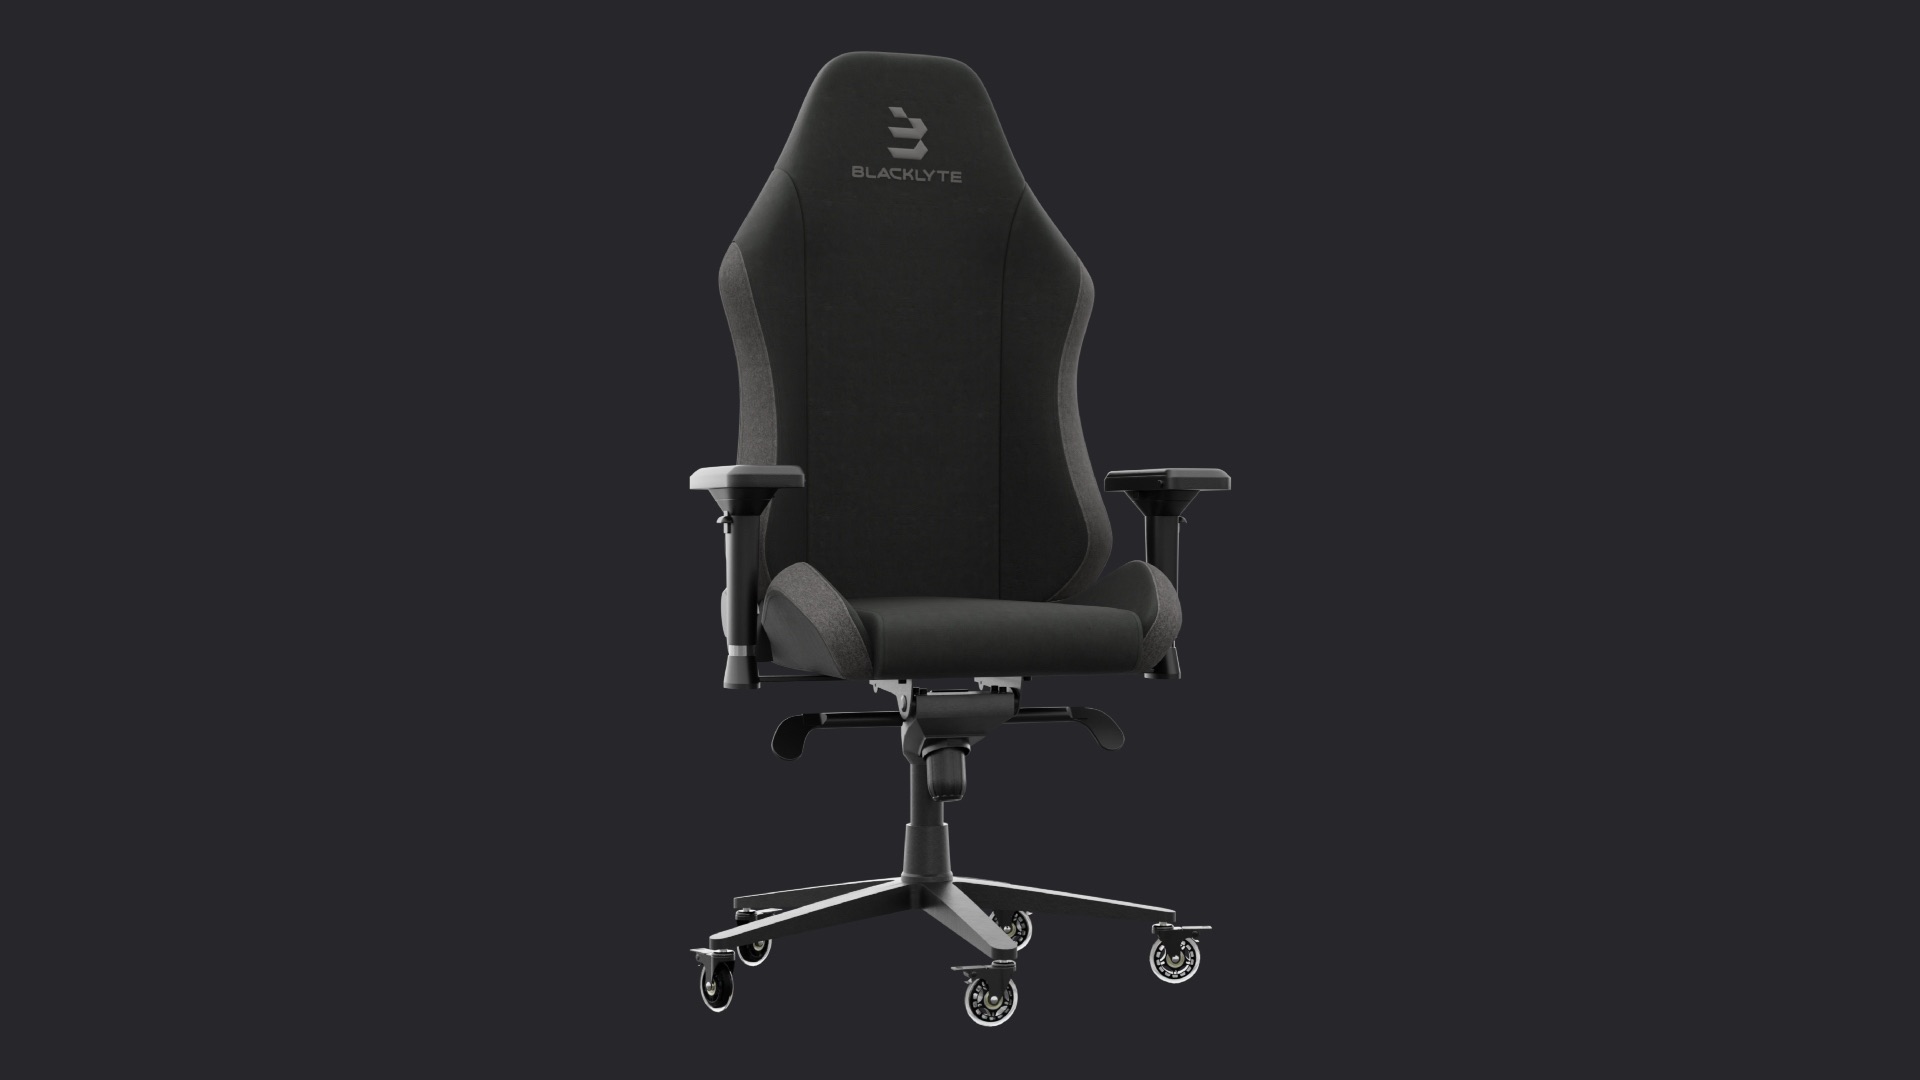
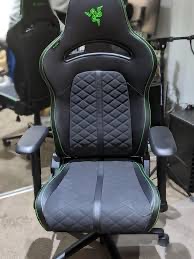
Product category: items_chair
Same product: no